Mrs Ratcliffe's Revolution

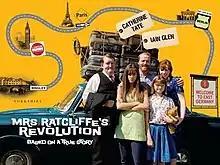
Theatrical release poster

Mrs Ratcliffe's Revolution is a 2007 British comedy drama film, directed by Bille Eltringham and starring Catherine Tate, Iain Glen and Brittany Ashworth, about a British family who move to East Germany in 1968, during the Cold War. It was filmed in Hungary and the United Kingdom (UK), and was released on 9 July 2007 at the Cambridge Film Festival, and nationwide in the UK on 28 September.